Effects of Hurricane Sandy in New England

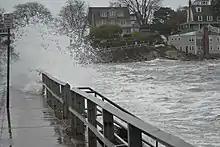
Flooding in Marblehead, Massachusetts, caused by Hurricane Sandy on October 29

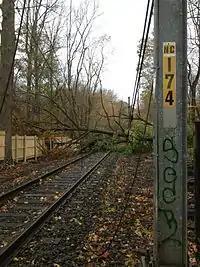
A fallen tree in Fairfield County, Connecticut

On October 24, the Massachusetts Emergency Management Agency began issuing situational awareness news releases as computer models predicted Sandy could "potentially transition over the weekend into a powerful nor'easter." Governor Deval Patrick gave utility companies until October 26 to submit emergency plans in case the storm caused outages. Patrick also encouraged all schools and colleges to close and non-essential employees to remain at home. State officials were considering evacuations of coastal areas. The Massachusetts Bay Transportation Authority expected to operate all public transit services for as long as it was safe to do so. Governor Patrick ordered state offices to be closed October 29 and recommended schools and private businesses close. On October 28, President Obama issued a Pre-Landfall Emergency Declaration for Massachusetts. The American Red Cross opened shelters in Fall River, Weymouth, and Newbury and on Martha's Vineyard, and all schools closed as well. On the morning of October 29, three shelters opened on Cape Cod. The MBTA suspended commuter boat service on the morning of October 29, and suspended all public transportation services at 2 p.m. later in the day.